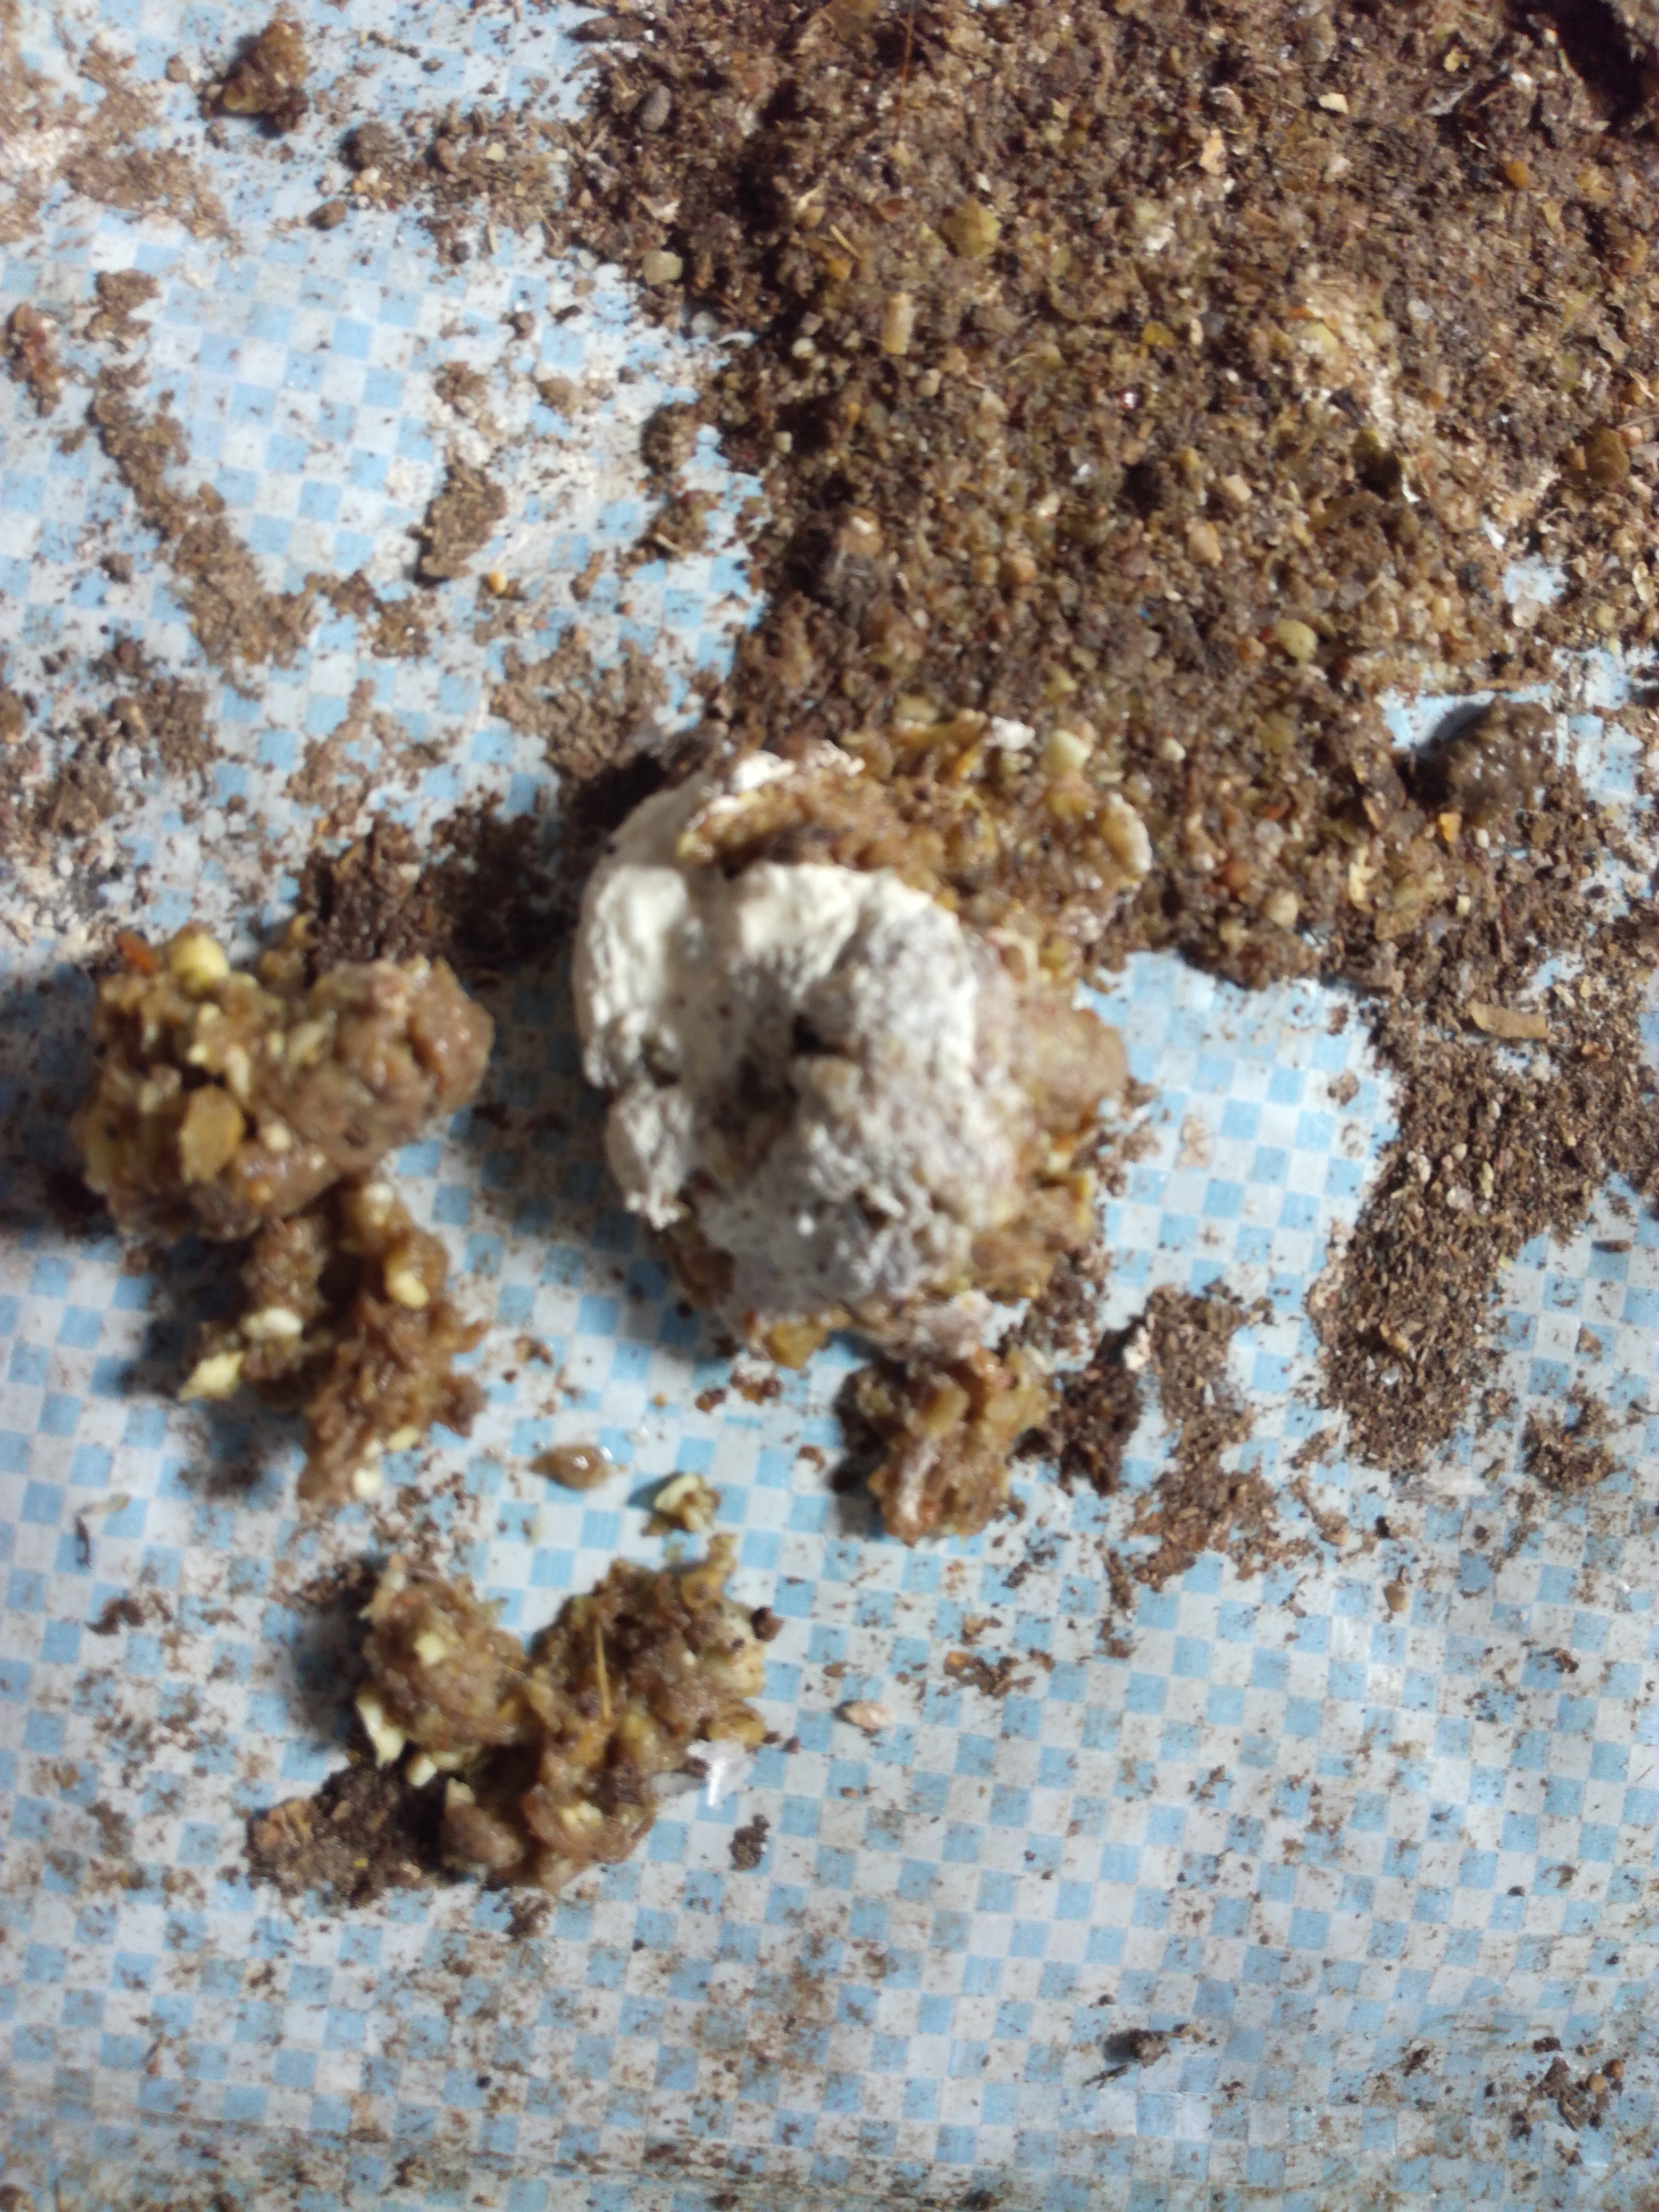
PCR-confirmed diagnosis: Salmonella